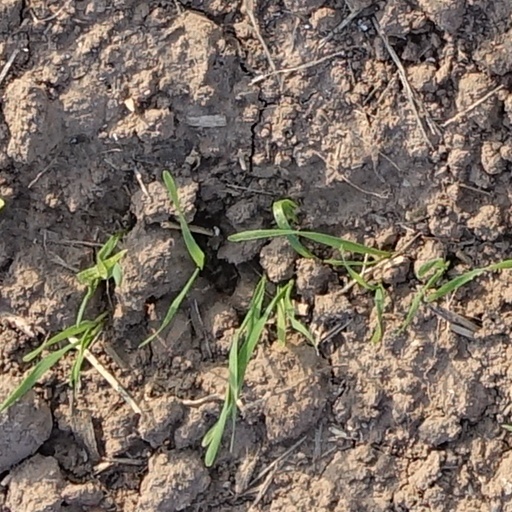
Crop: wheat